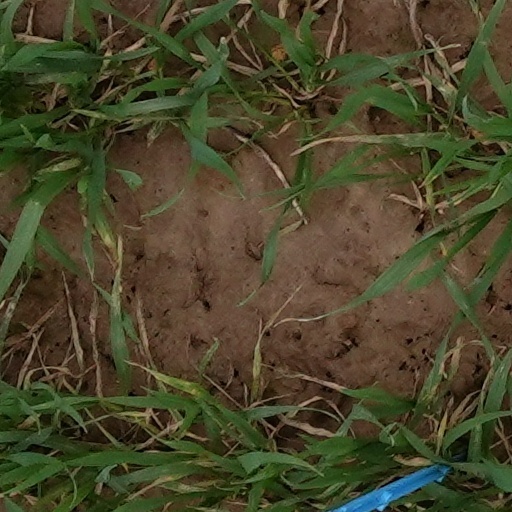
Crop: wheat